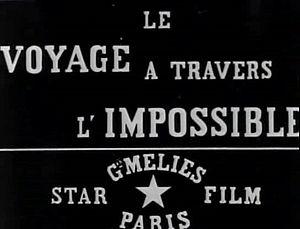
Le Voyage à travers l'impossible est un film réalisé par Georges Méliès, sorti en 1904.